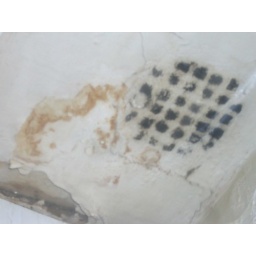
Grate in kitchen ceiling about stove